Georg F.L. Sarauw

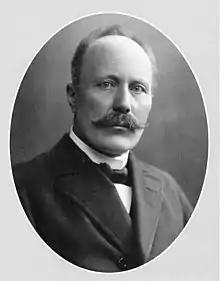
Georg Sarauw 1914

Georg Frederik Ludvig Sarauw (12 November 1862 – 17 February 1928) was a Danish-Swedish botanist and archaeologist. He discovered the Maglemosian culture and was among the first to study fossil pollen.